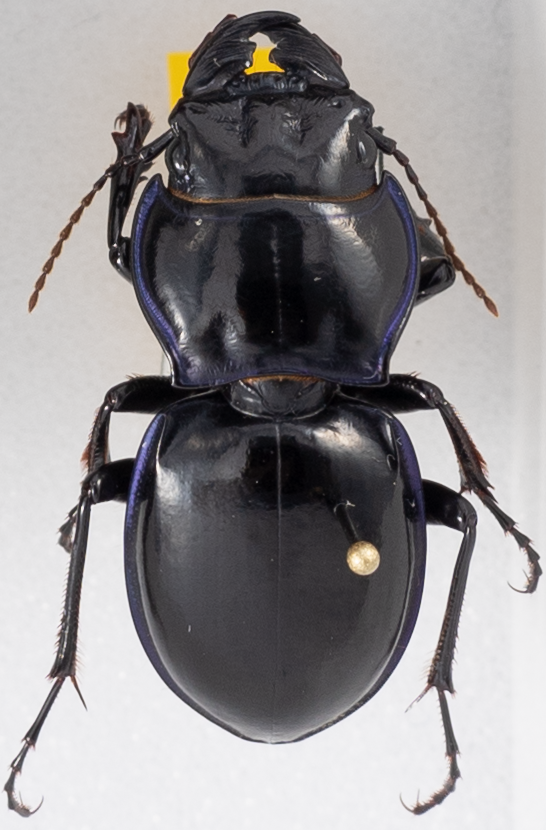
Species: Pasimachus punctulatus
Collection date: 2018-09-18
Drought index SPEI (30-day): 2.01
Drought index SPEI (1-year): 1.25
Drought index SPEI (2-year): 0.694